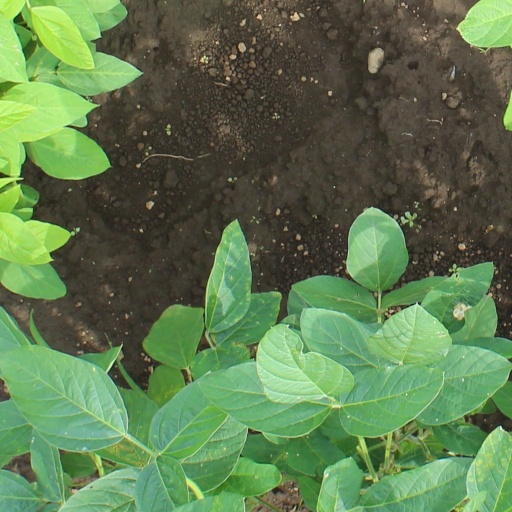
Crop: soybean